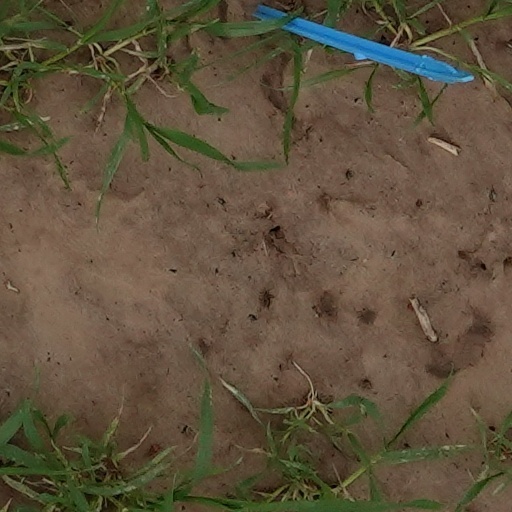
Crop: wheat